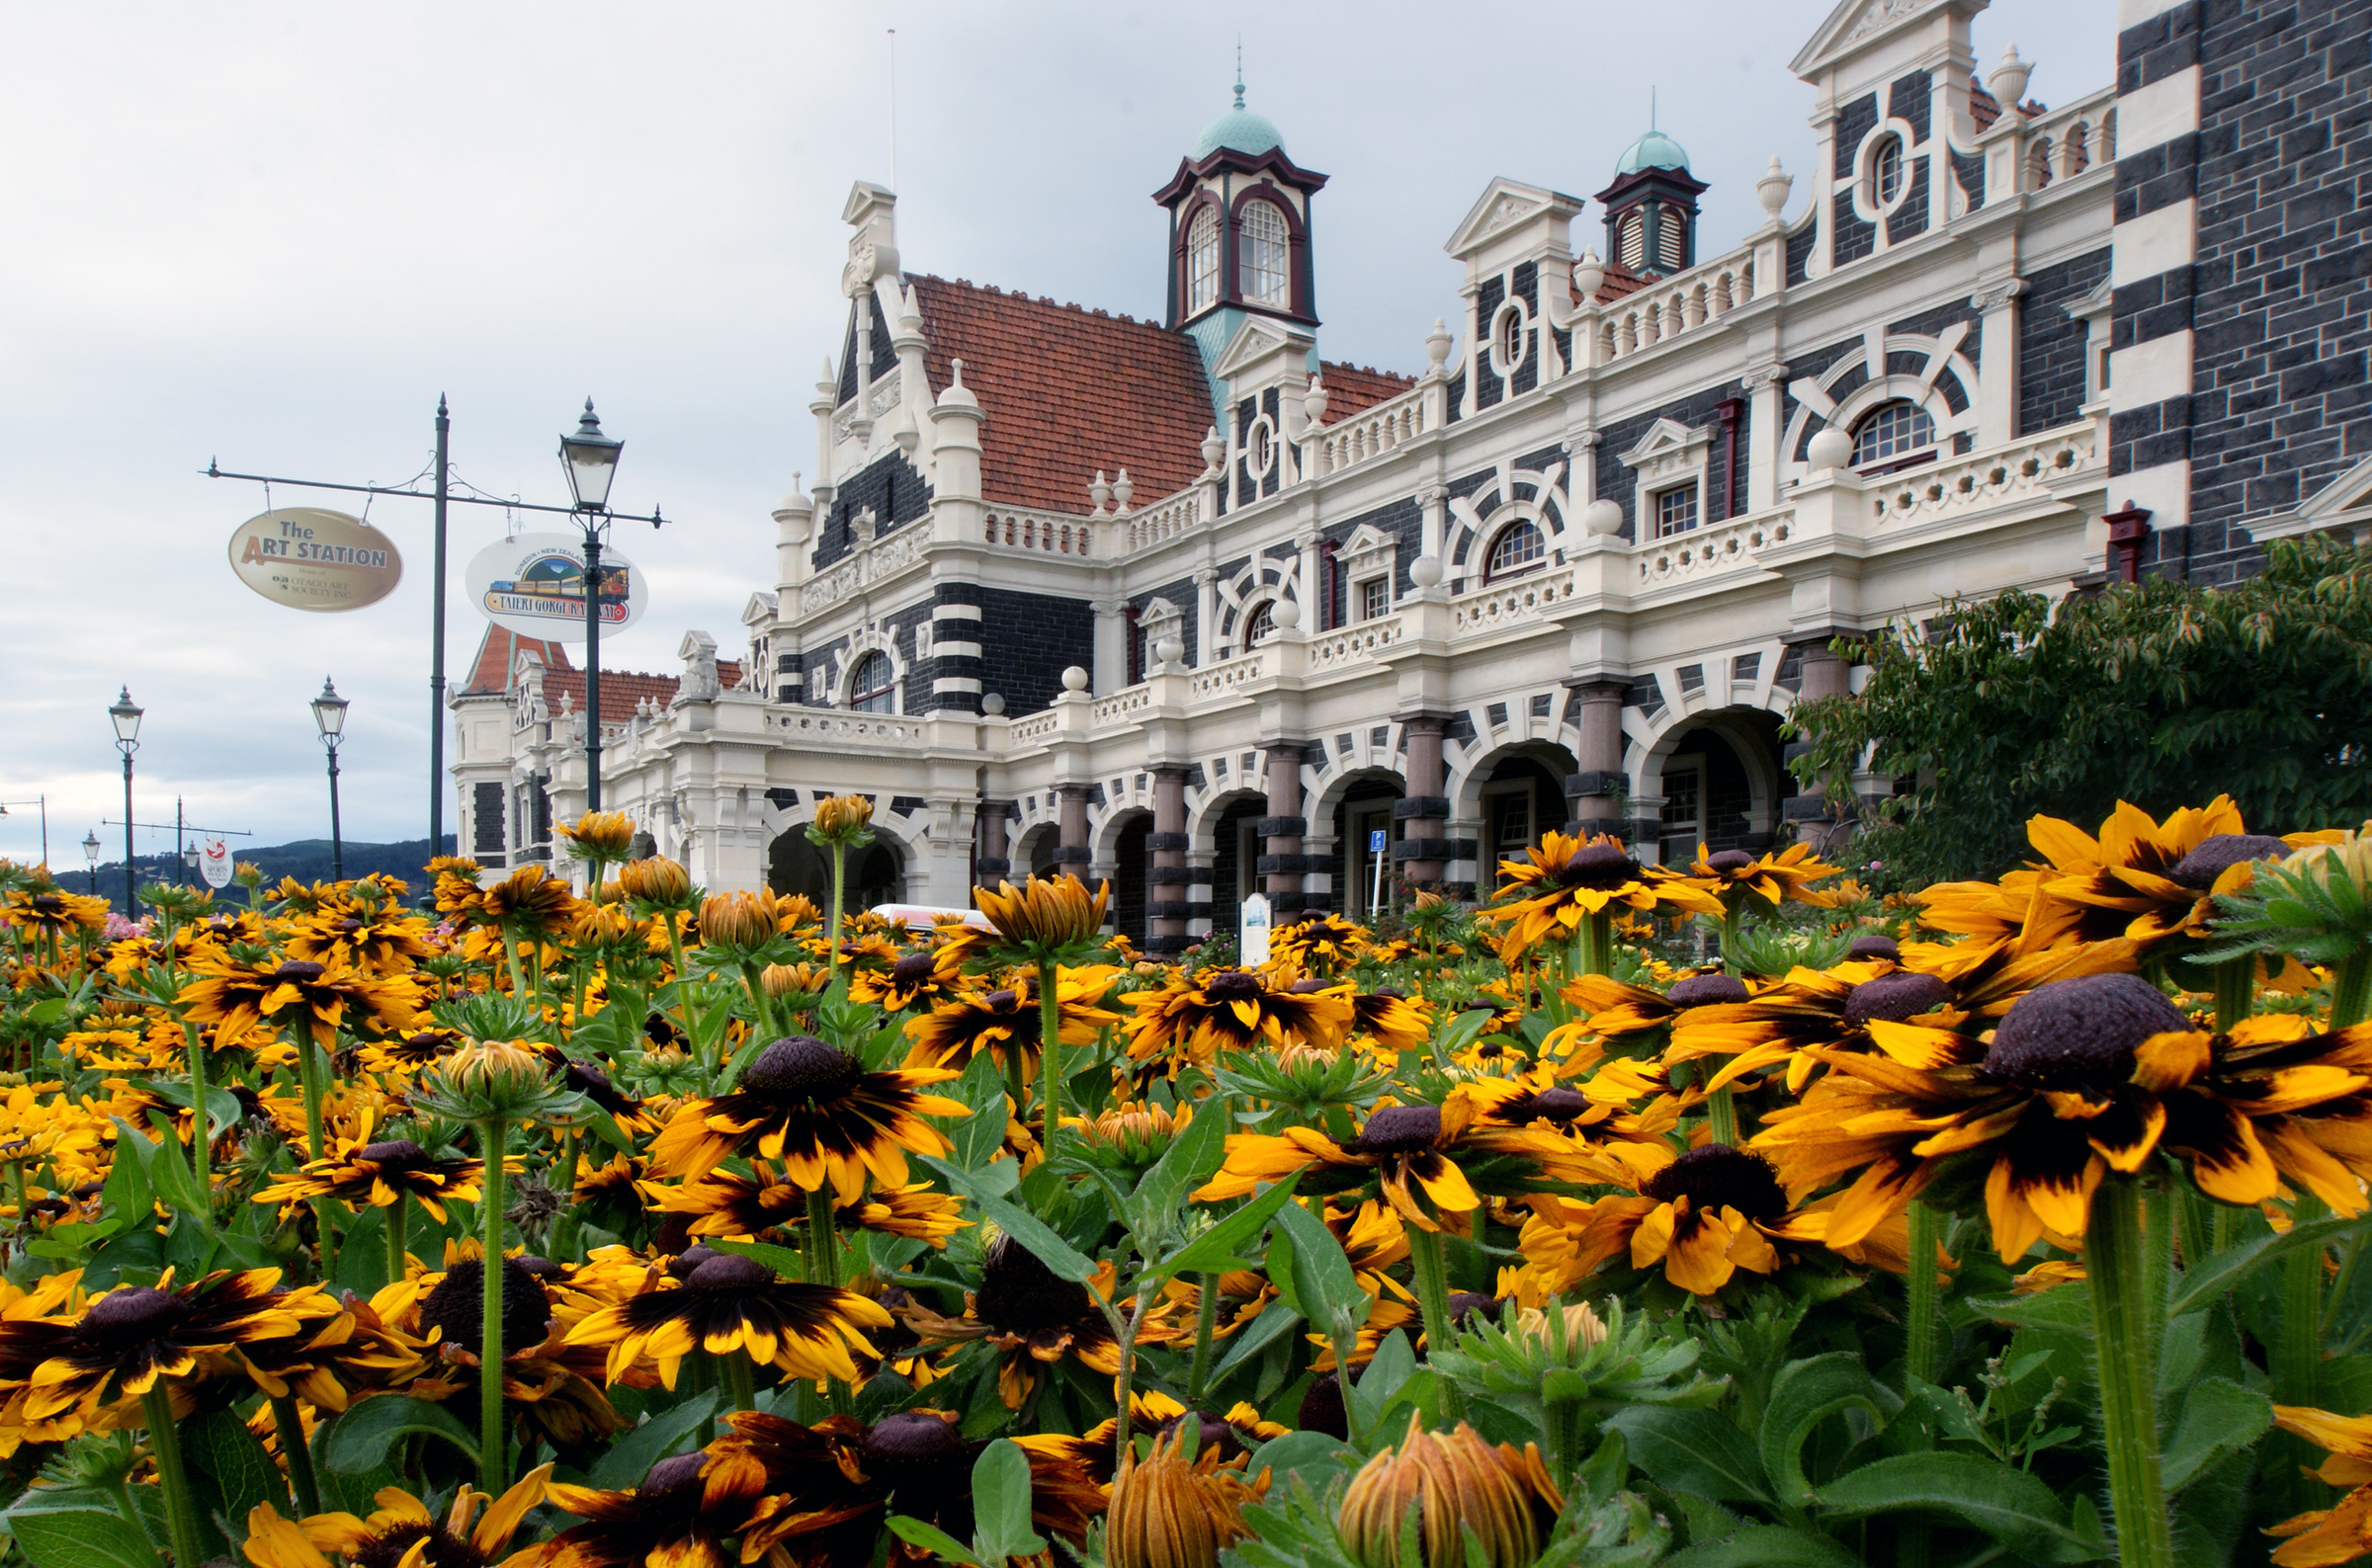
flower, park, tourism, sony, dunedin